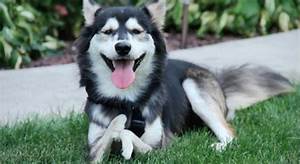
Label: dog